John Ashworth (preacher)

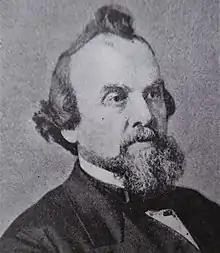

John Ashworth (8 July 1813 – 26 January 1875) was an English preacher, manufacturer, and author.